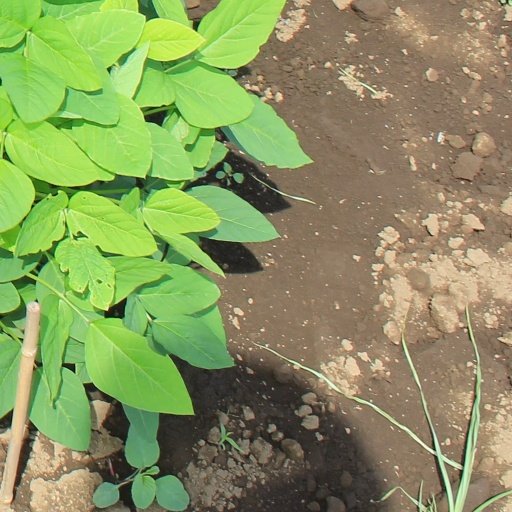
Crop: soybean